Nurhayati Ali Assegaf

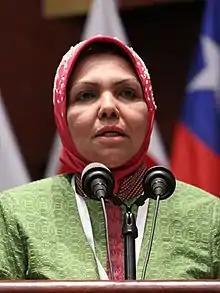
Assegaf in 2015 at Asia Pacific Parliamentary Forum

Nurhayati Ali Assegaf, M.Si., M.P. (born 17 July 1963, in Solo) is the Chairperson of Democratic Party Faction in the People's Representative Council (lower house) of the Republic of Indonesia and Deputy Chairperson of Democratic Party for 2013 - 2015. She used to be the Vice-Chairperson of the Committee for Inter-Parliamentary Cooperation. A member of the People's Representative Council since 2004, she was re-elected in 2009. During her first term (2004-2009) Dr. Assegaf was appointed Special Staff to the First Lady of the Republic of Indonesia. Alongside these duties, as a strong proponent of women’s empowerment and gender issues, she also hosted and directed the television programme “Women’s Perspective” on the Republic of Indonesia TV Channel (TVRI). Dr. Assegaf had been Managing Director of the Business and Financial Consultant (Assegaf & Partners Ltd., 1998-2004) and, before that, an Associate of Winarto Soemarto & Associates (1993-1998).